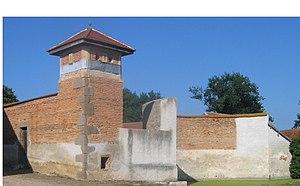
Pigeonnier de la ferme des Bécauds (Neuilly en Donjon)
Neuilly-en-Donjon est une commune française, située dans le département de l'Allier en région Auvergne-Rhône-Alpes.